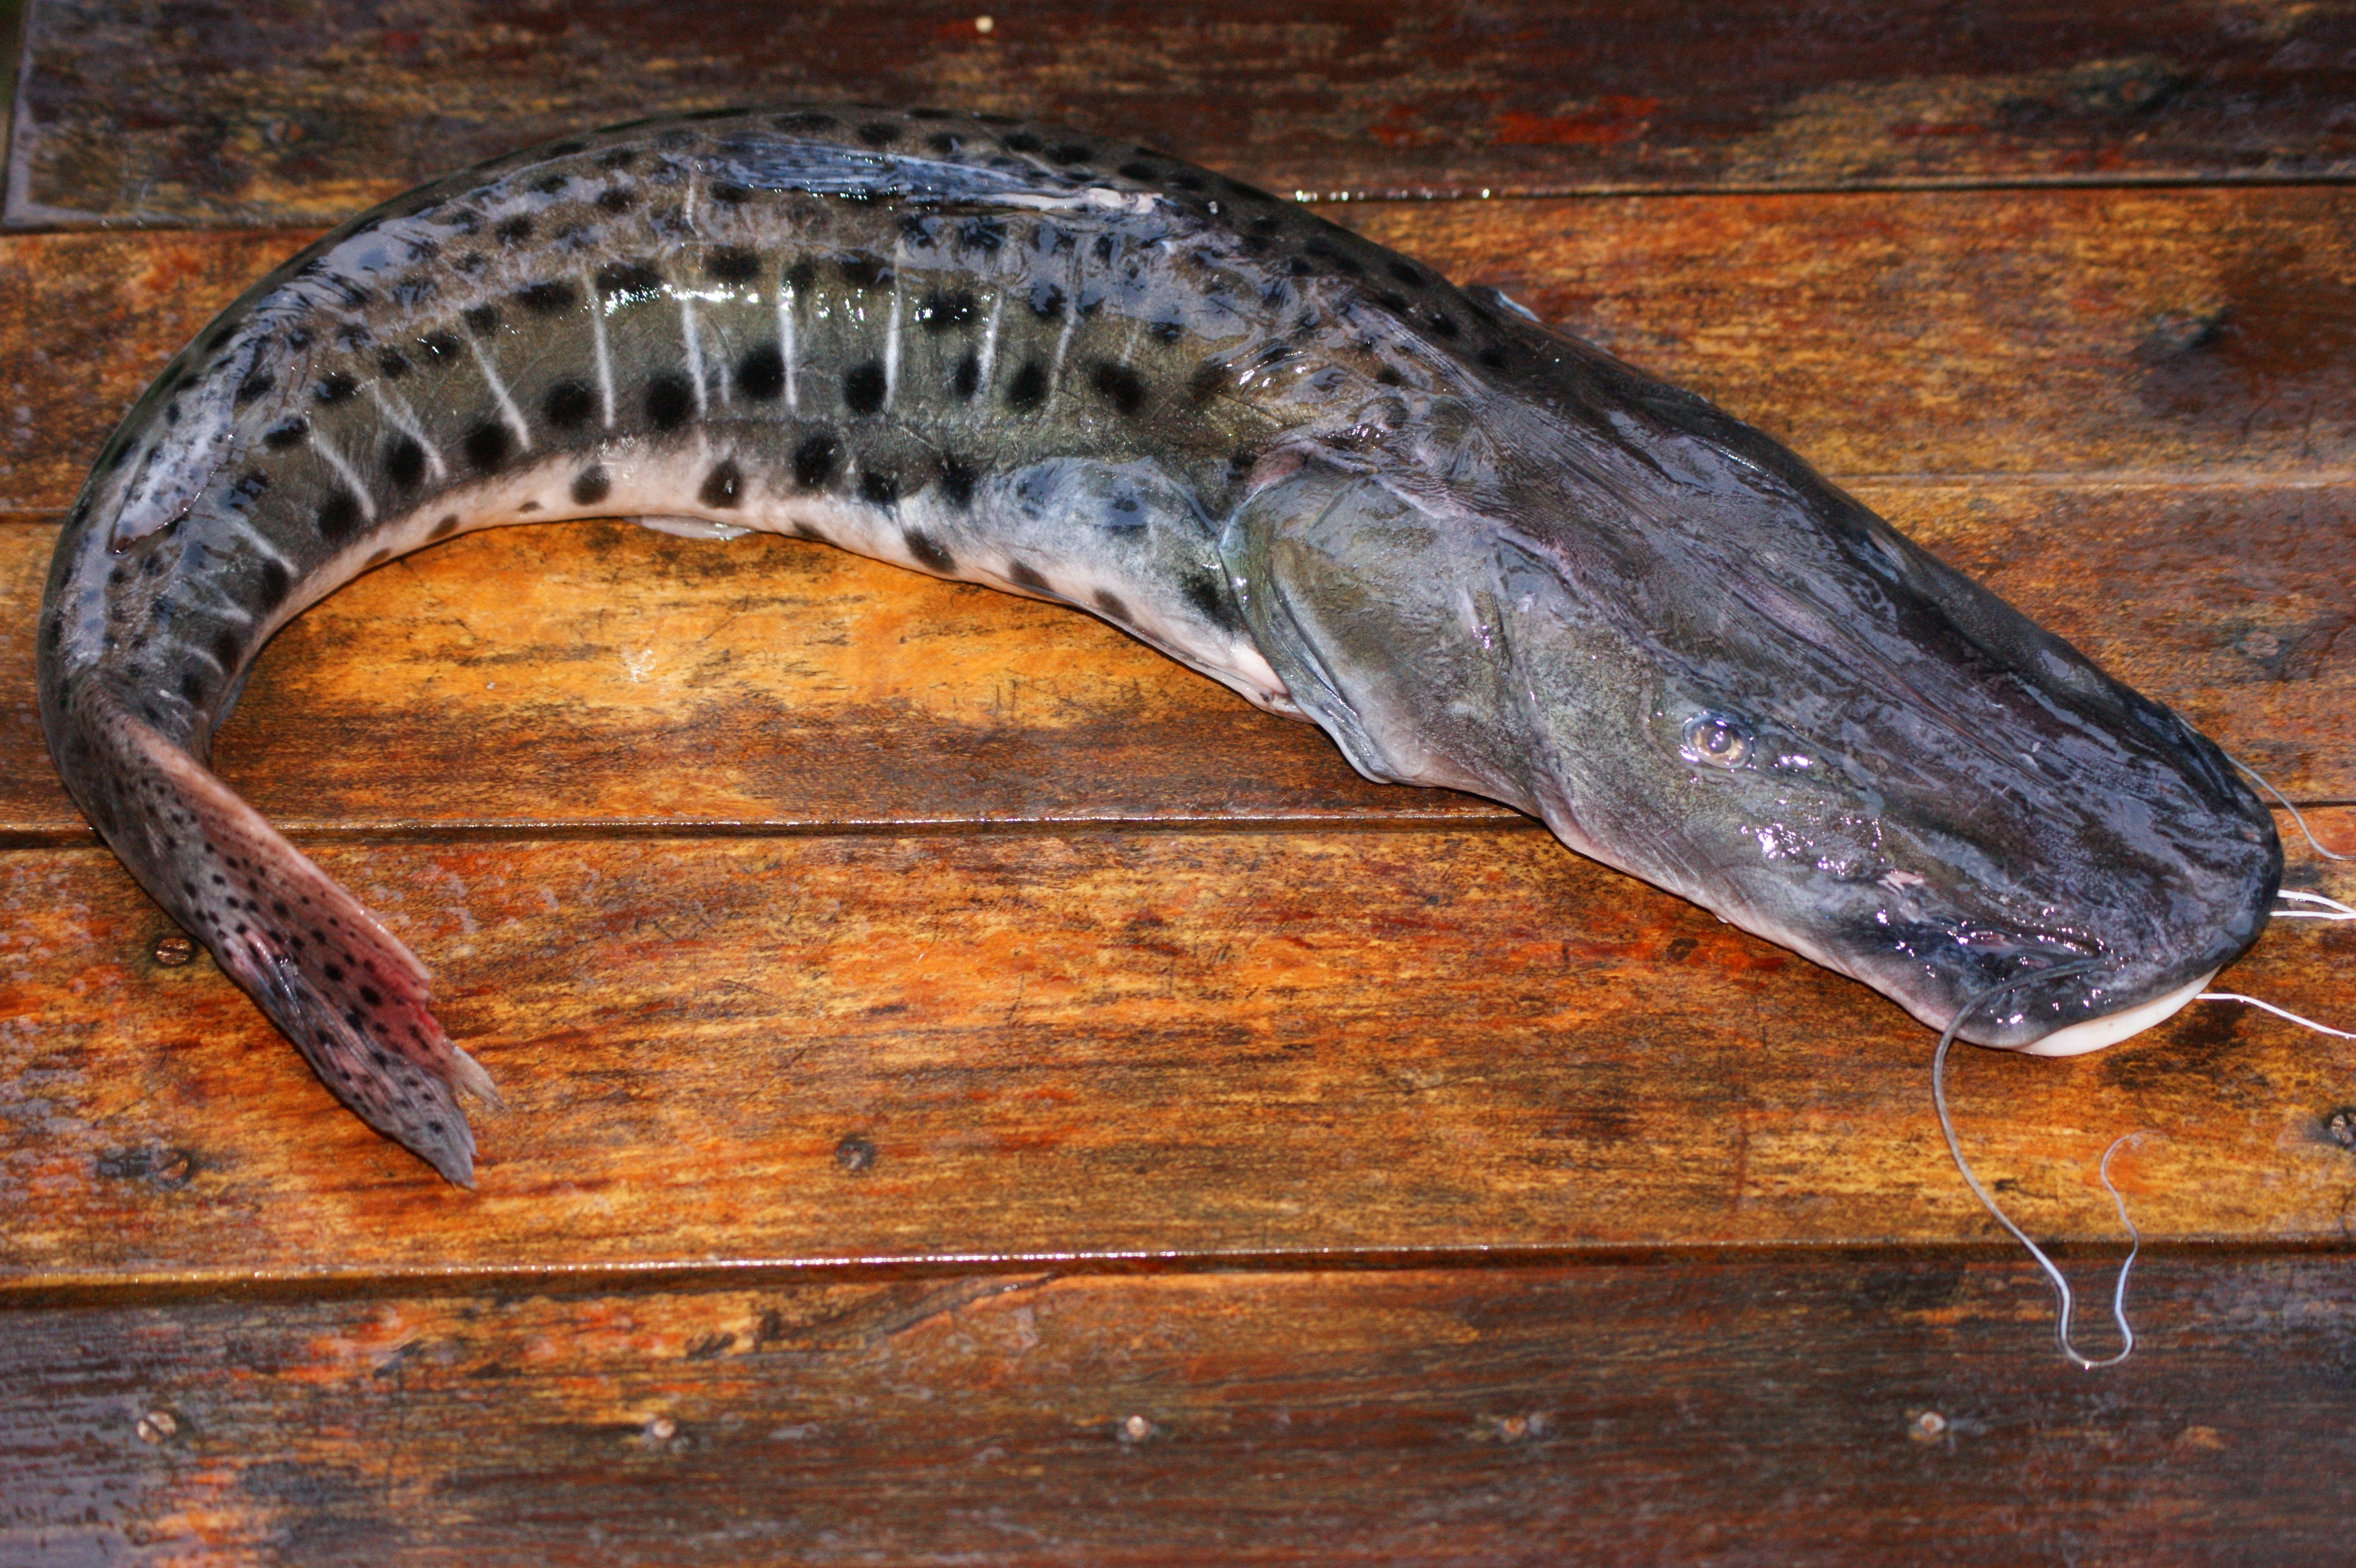
table, horn, reptile, fish, vertebrate, south america, paraguay, salamander, surubui